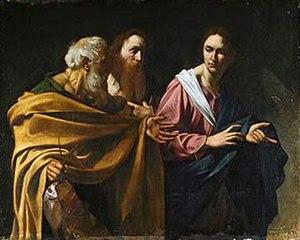
Vocation de saint Pierre et saint André. Cette peinture n'apparaît plus dans les catalogues du ""Caravage"". Selon le site de la Galerie du Palais Royal ce tableau, réalisé d'après Caravage, pourrait témoigner d'une peinture perdue de Caravage. The Queens's Gallery From https://www.telegraph.co.uk/news/main.jhtml?xml=/news/2006/11/10/nqueen10.xml"
Michelangelo Merisi da Caravaggio, en français Caravage ou le Caravage, est un peintre italien né le 29 septembre 1571 à Milan et mort le 18 juillet 1610 à Porto Ercole.
La Vocation de saint Pierre et saint André est un tableau attribué à Caravage, ou exécuté à sa manière entre 1603 et 1606 et conservé dans la Royal Collection au château de Hampton Court, près de Londres.
André est un Juif de Galilée, frère de saint Pierre, et le premier des apôtres à connaître Jésus-Christ, aussitôt après son baptême sur les bords du Jourdain. Toutefois, son appel définitif ne date que du moment où Jésus le rencontra avec son frère Simon, jetant les filets pour pêcher, dans le lac de Tibériade. Pour cette raison, la tradition ecclésiastique lui donne le titre de Protoclet ou « Premier appelé ». Le baiser des deux frères Pierre et André est devenu le symbole de la marche vers l'Unité des Églises d'Orient et d'Occident.
Pierre, de son vrai nom Simon Bar-Jona selon le témoignage des Évangiles, aussi appelé Kephas ou Simon-Pierre, est un Juif de Galilée ou de Gaulanitide connu pour avoir été l'un des disciples de Jésus de Nazareth. Il est répertorié parmi les apôtres, au sein desquels il semble avoir tenu une position privilégiée du vivant même de Jésus avant de devenir, après la mort de ce dernier, l’un des dirigeants majeurs des premières communautés paléochrétiennes. Il est né vraisemblablement au tournant du Iᵉʳ siècle av. J.-C. et serait mort selon la tradition chrétienne vers 64-68 à Rome. La plupart des historiens soulignent le caractère très incertain de la date et des circonstances de sa mort et doutent de la pertinence du lieu traditionnellement retenu pour son exécution.